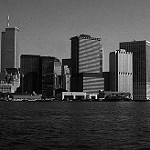
Label: B & W